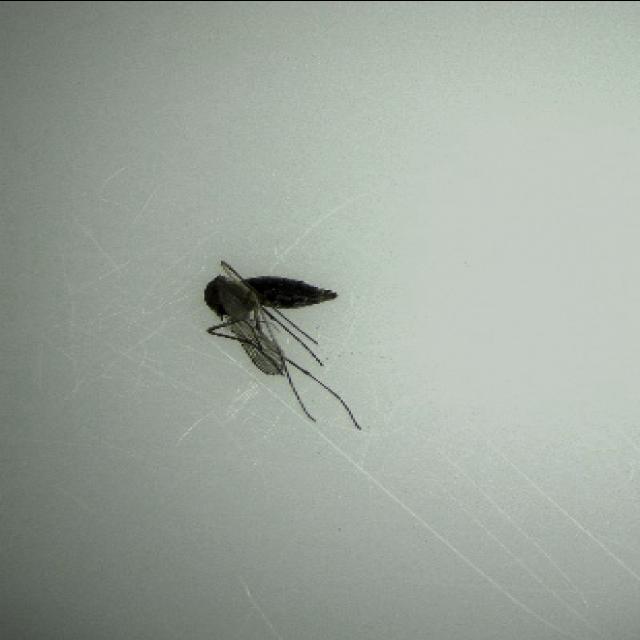
Species: culex_tritaeniorhynchus